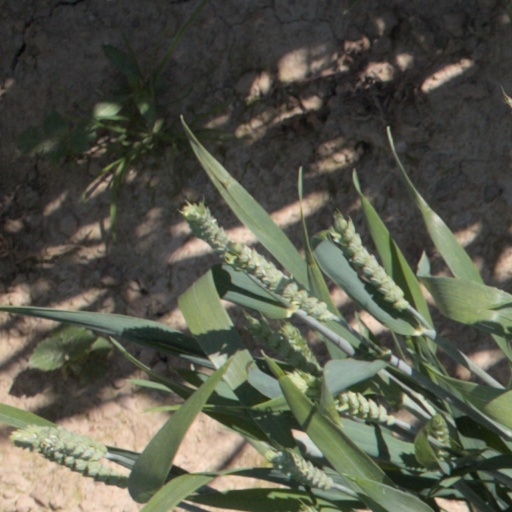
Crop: wheat